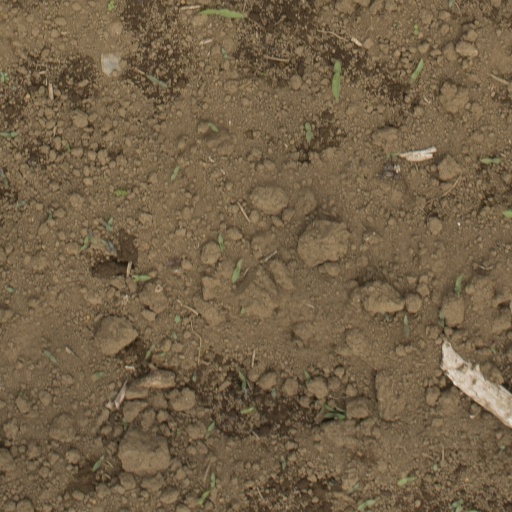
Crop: Jerusalem artichoke